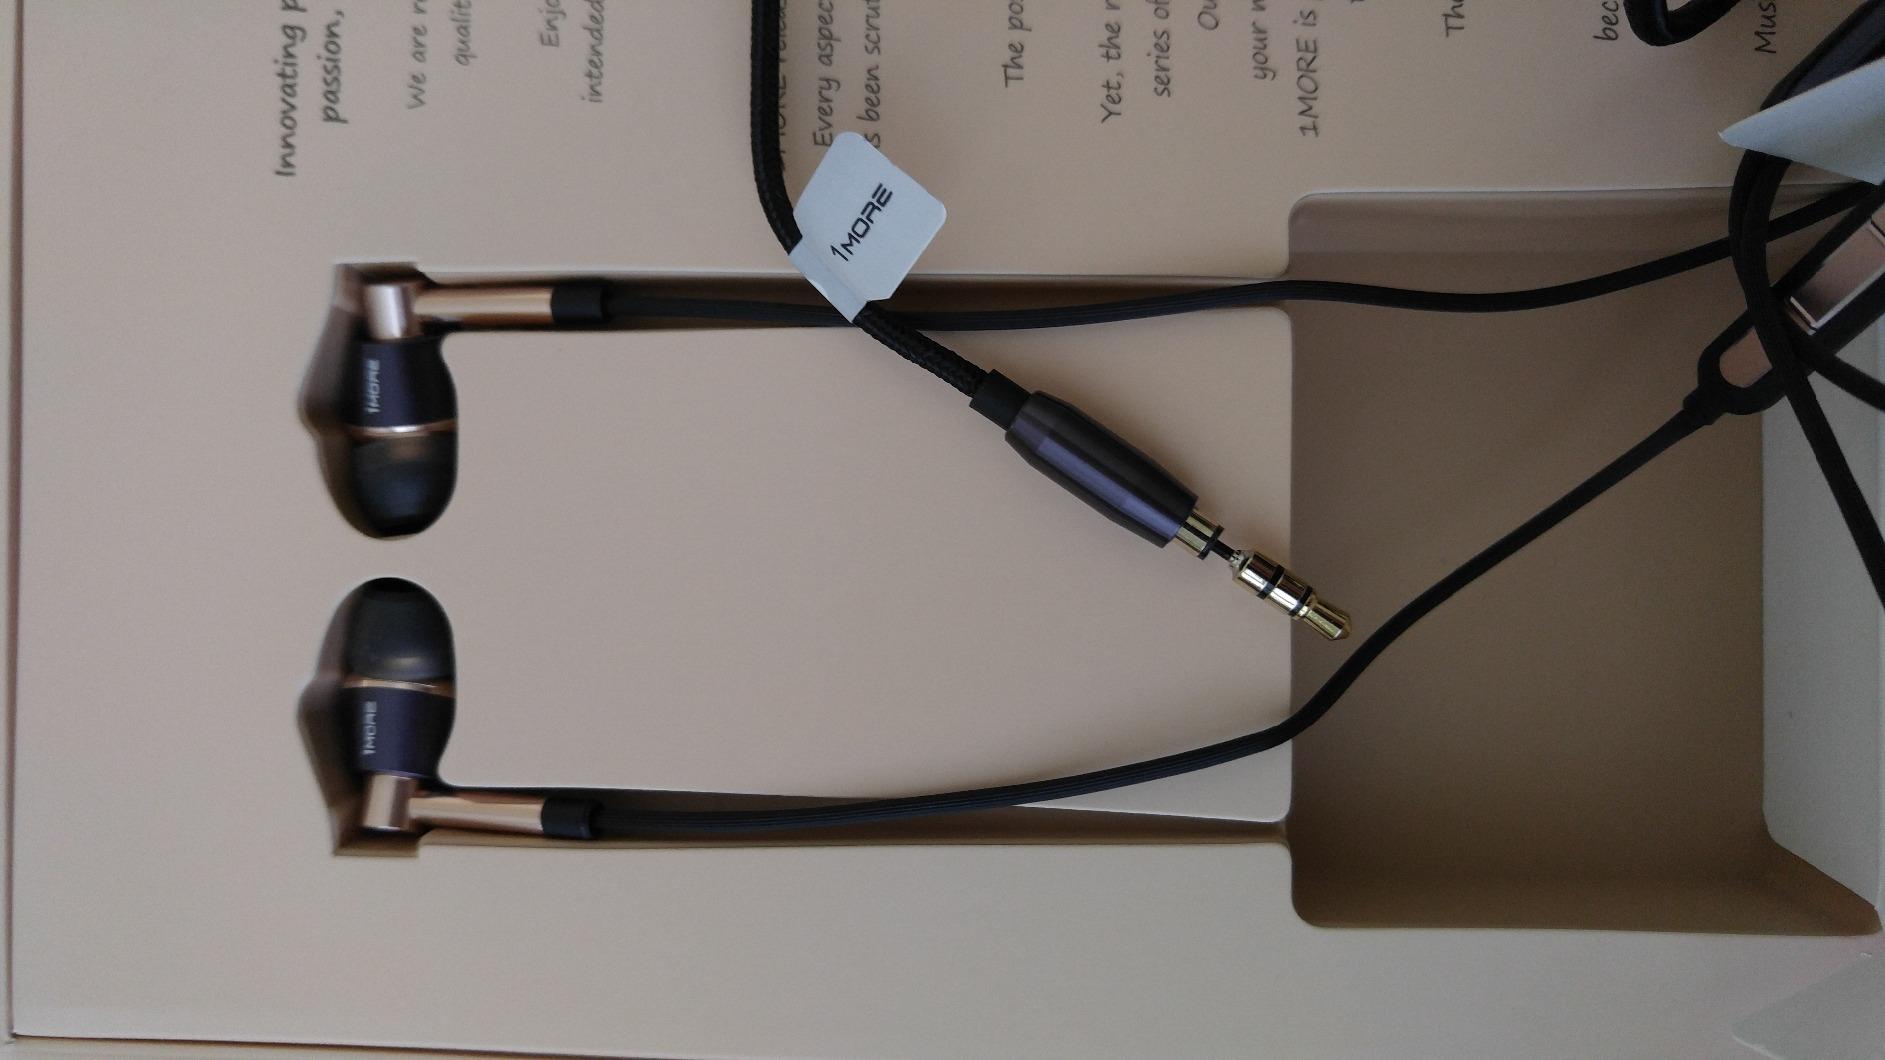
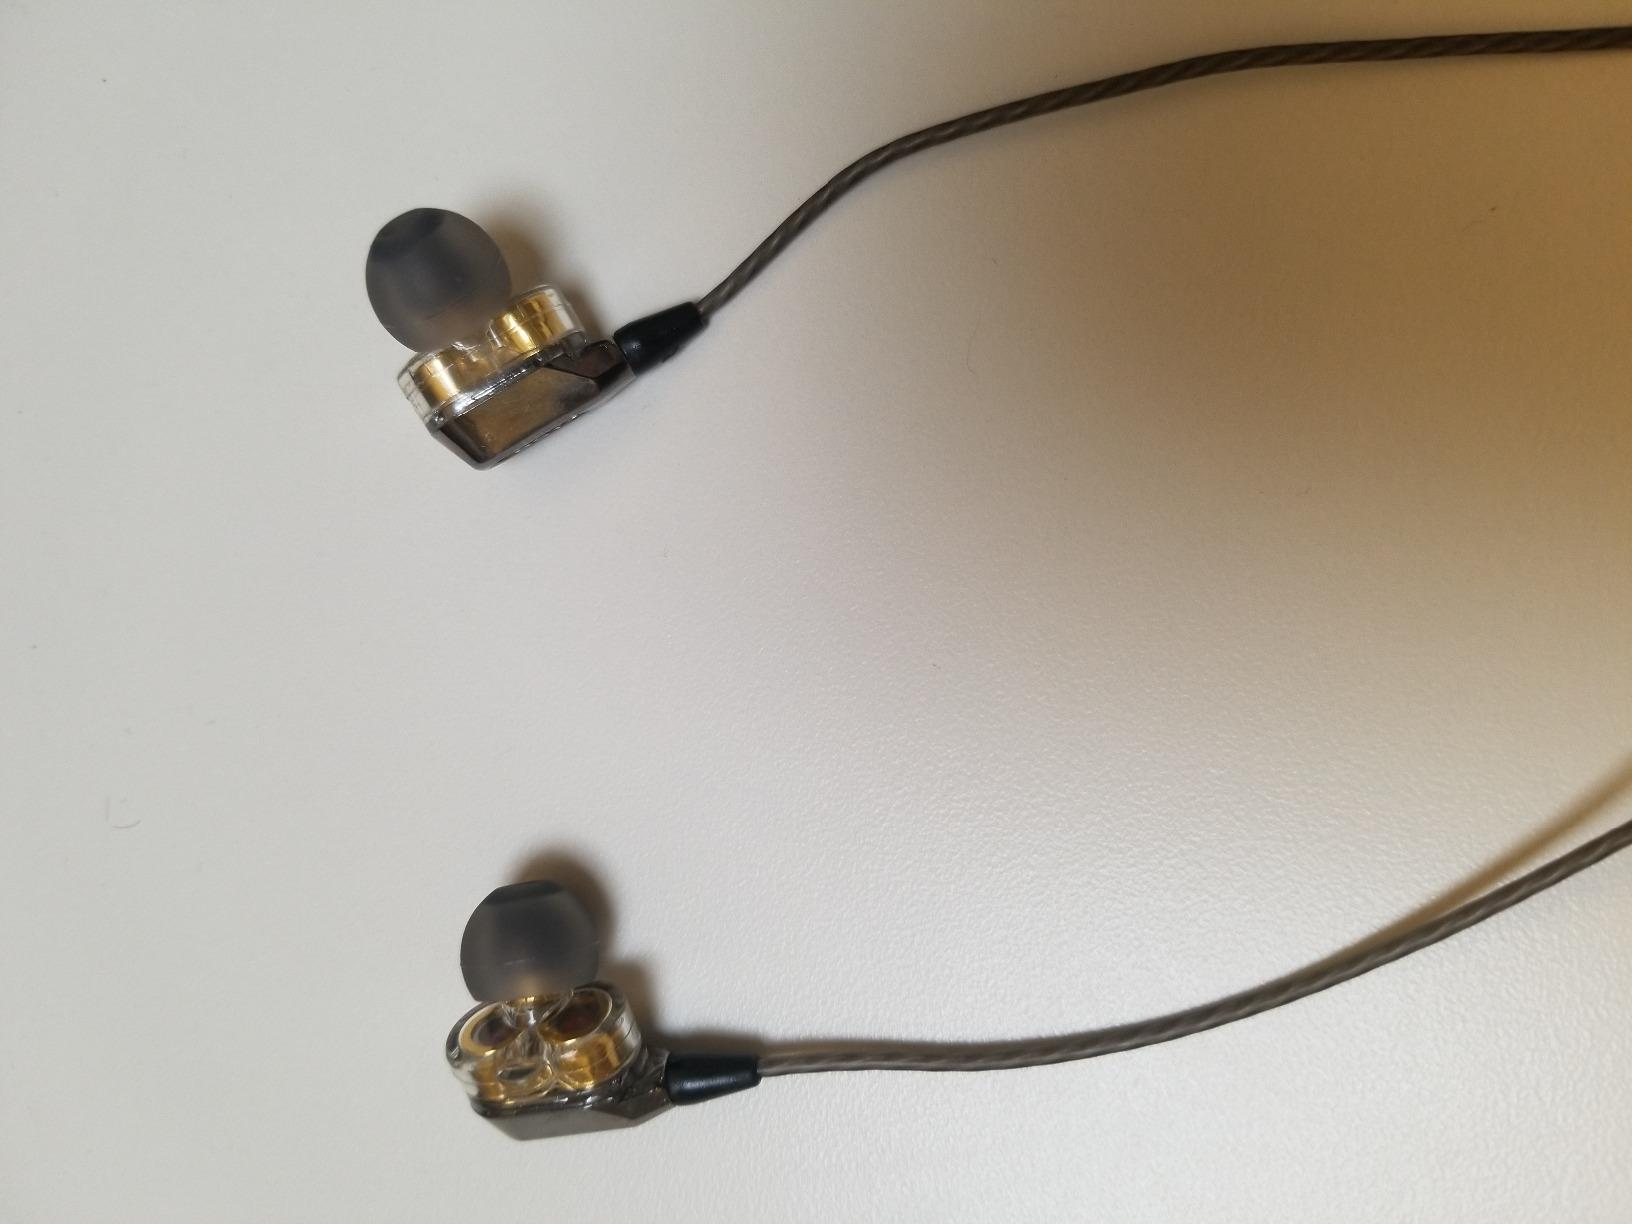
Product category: headphones
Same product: no